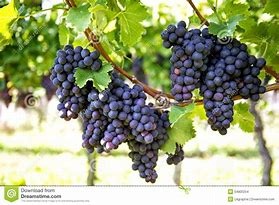
Label: grape